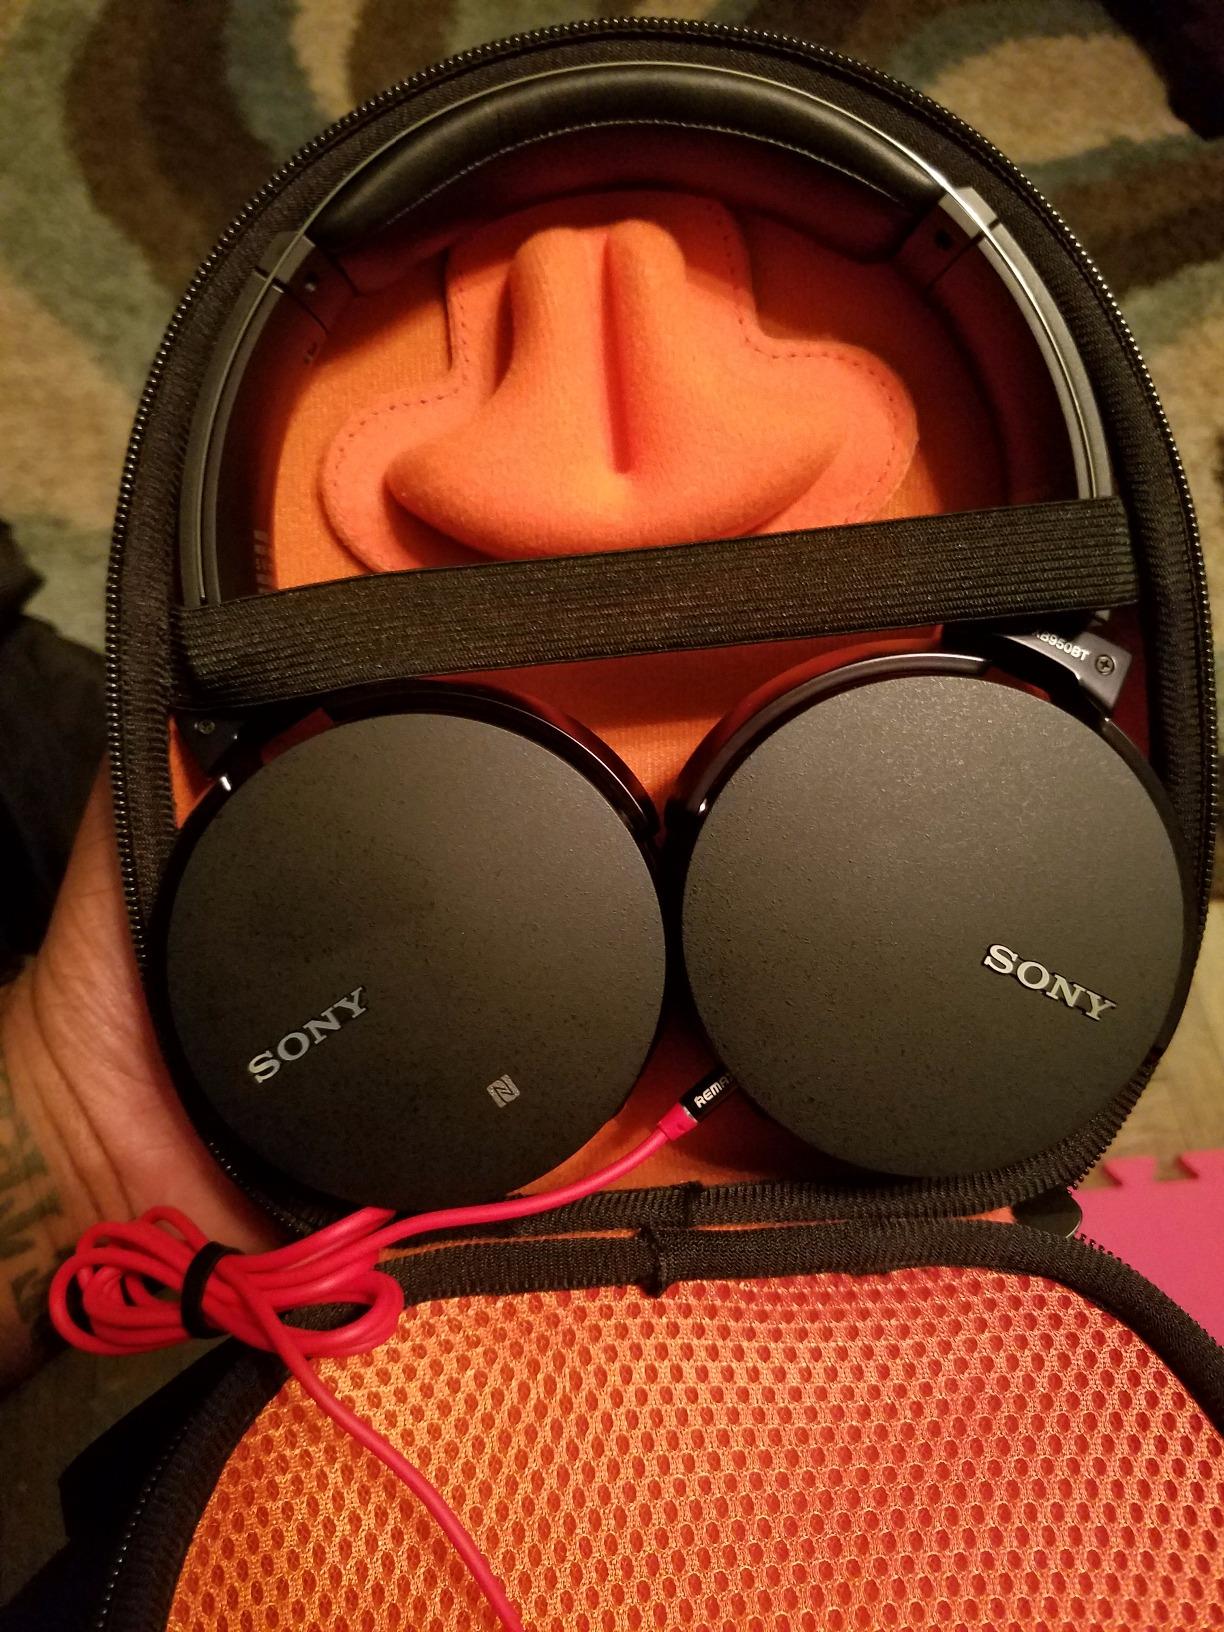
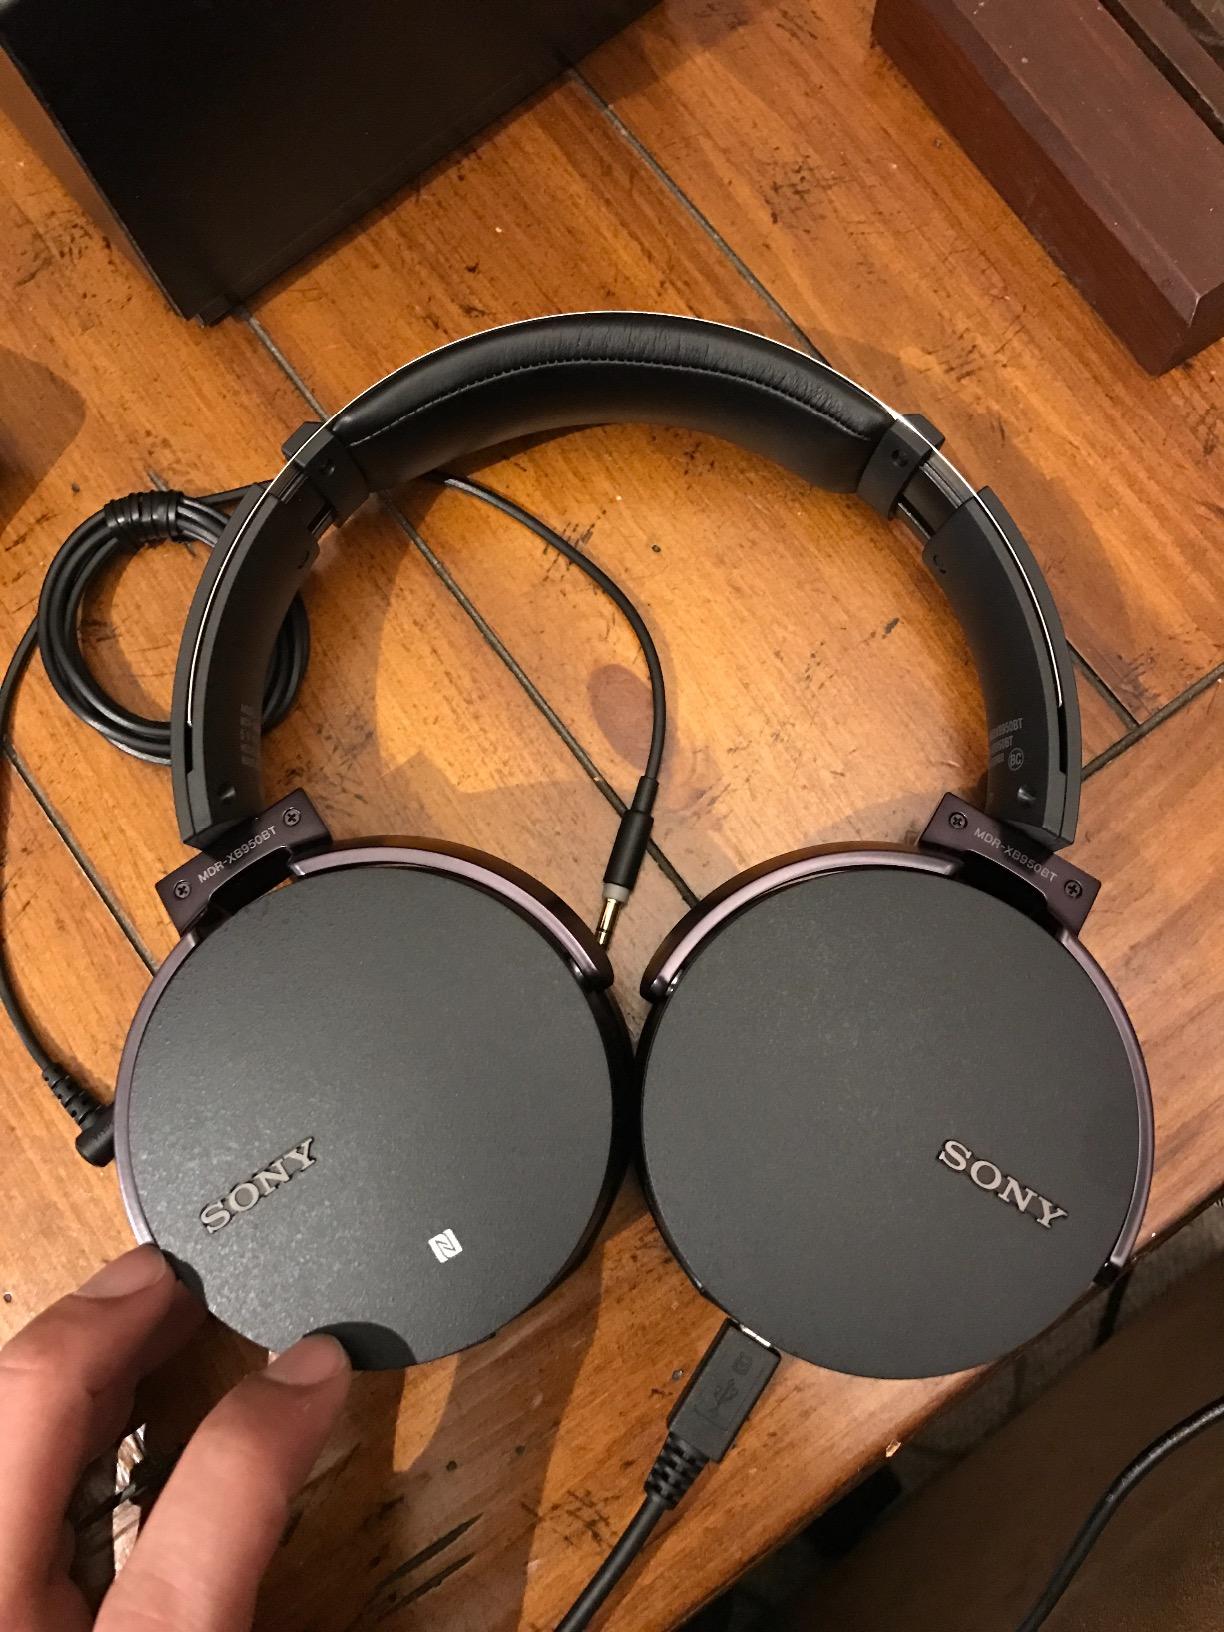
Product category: headphones
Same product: yes